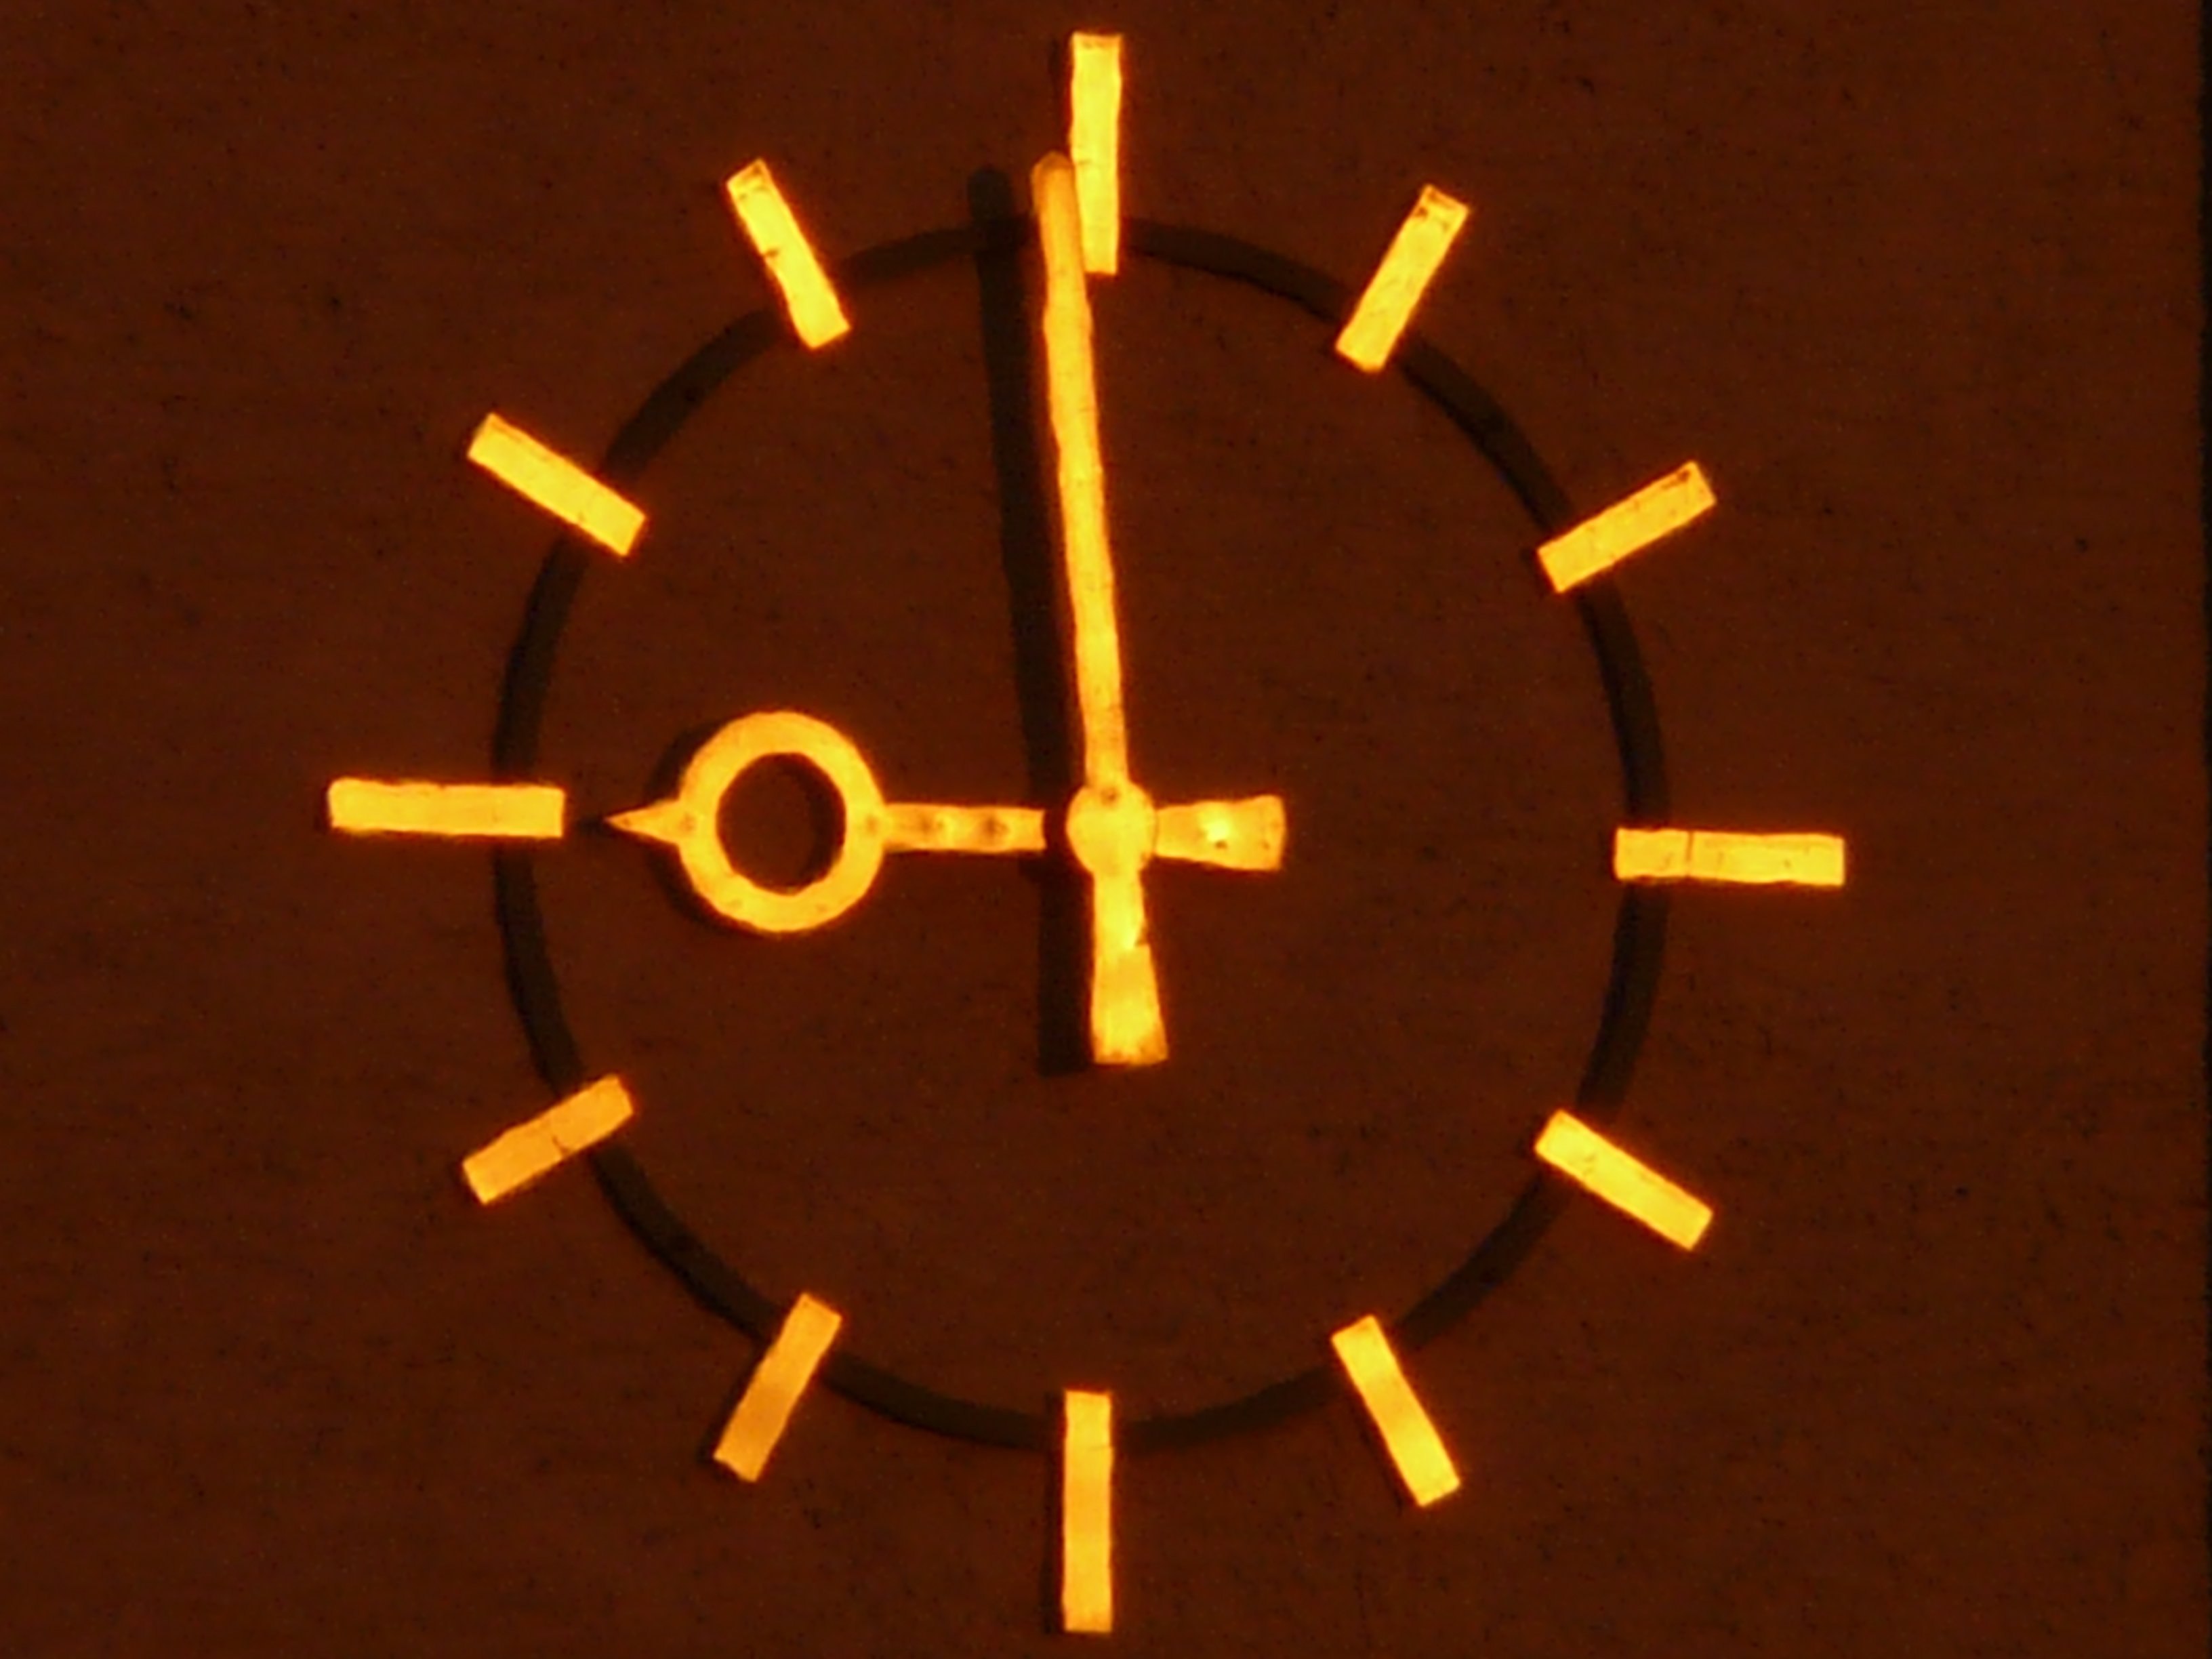
clock, time, number, hour, line, golden, symbol, lighting, minute, circle, clock face, font, shape, second, time indicating, time of, hour hand, minute hand